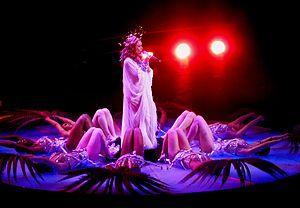
Kylie Minogue, née le 28 mai 1968 à Melbourne, est une chanteuse, compositrice et actrice australienne.